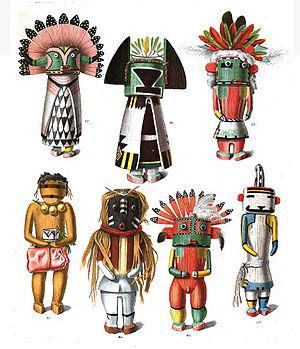
La mythologie est soit un ensemble de mythes liés à une civilisation, une religion ou un thème particulier, soit l'étude de ces mythes. Les chercheurs qui étudient les mythologies sont appelés « mythologues ».
Les kachinas ou katchinas sont des esprits dans la mythologie des Indiens Hopis et Zuñis du Nouveau-Mexique et de l'Arizona, au Sud Ouest des États-Unis. Esprits du feu, de la pluie, du serpent, ou encore esprits farceurs, espiègles, bienfaisants ou malfaisants... Une sorte d'inventaire du monde visible et invisible. Six mois par an, à l'occasion de fêtes rituelles, ces esprits s'incarnent dans des danseurs masqués et costumés. Des poupées de bois peintes de vives couleurs, également nommées kachinas et représentant ces danseurs, sont offertes aux enfants, à l'issue des fêtes, pour qu'ils se familiarisent avec le monde des esprits.